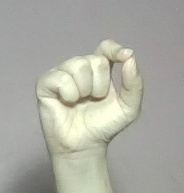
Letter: fa